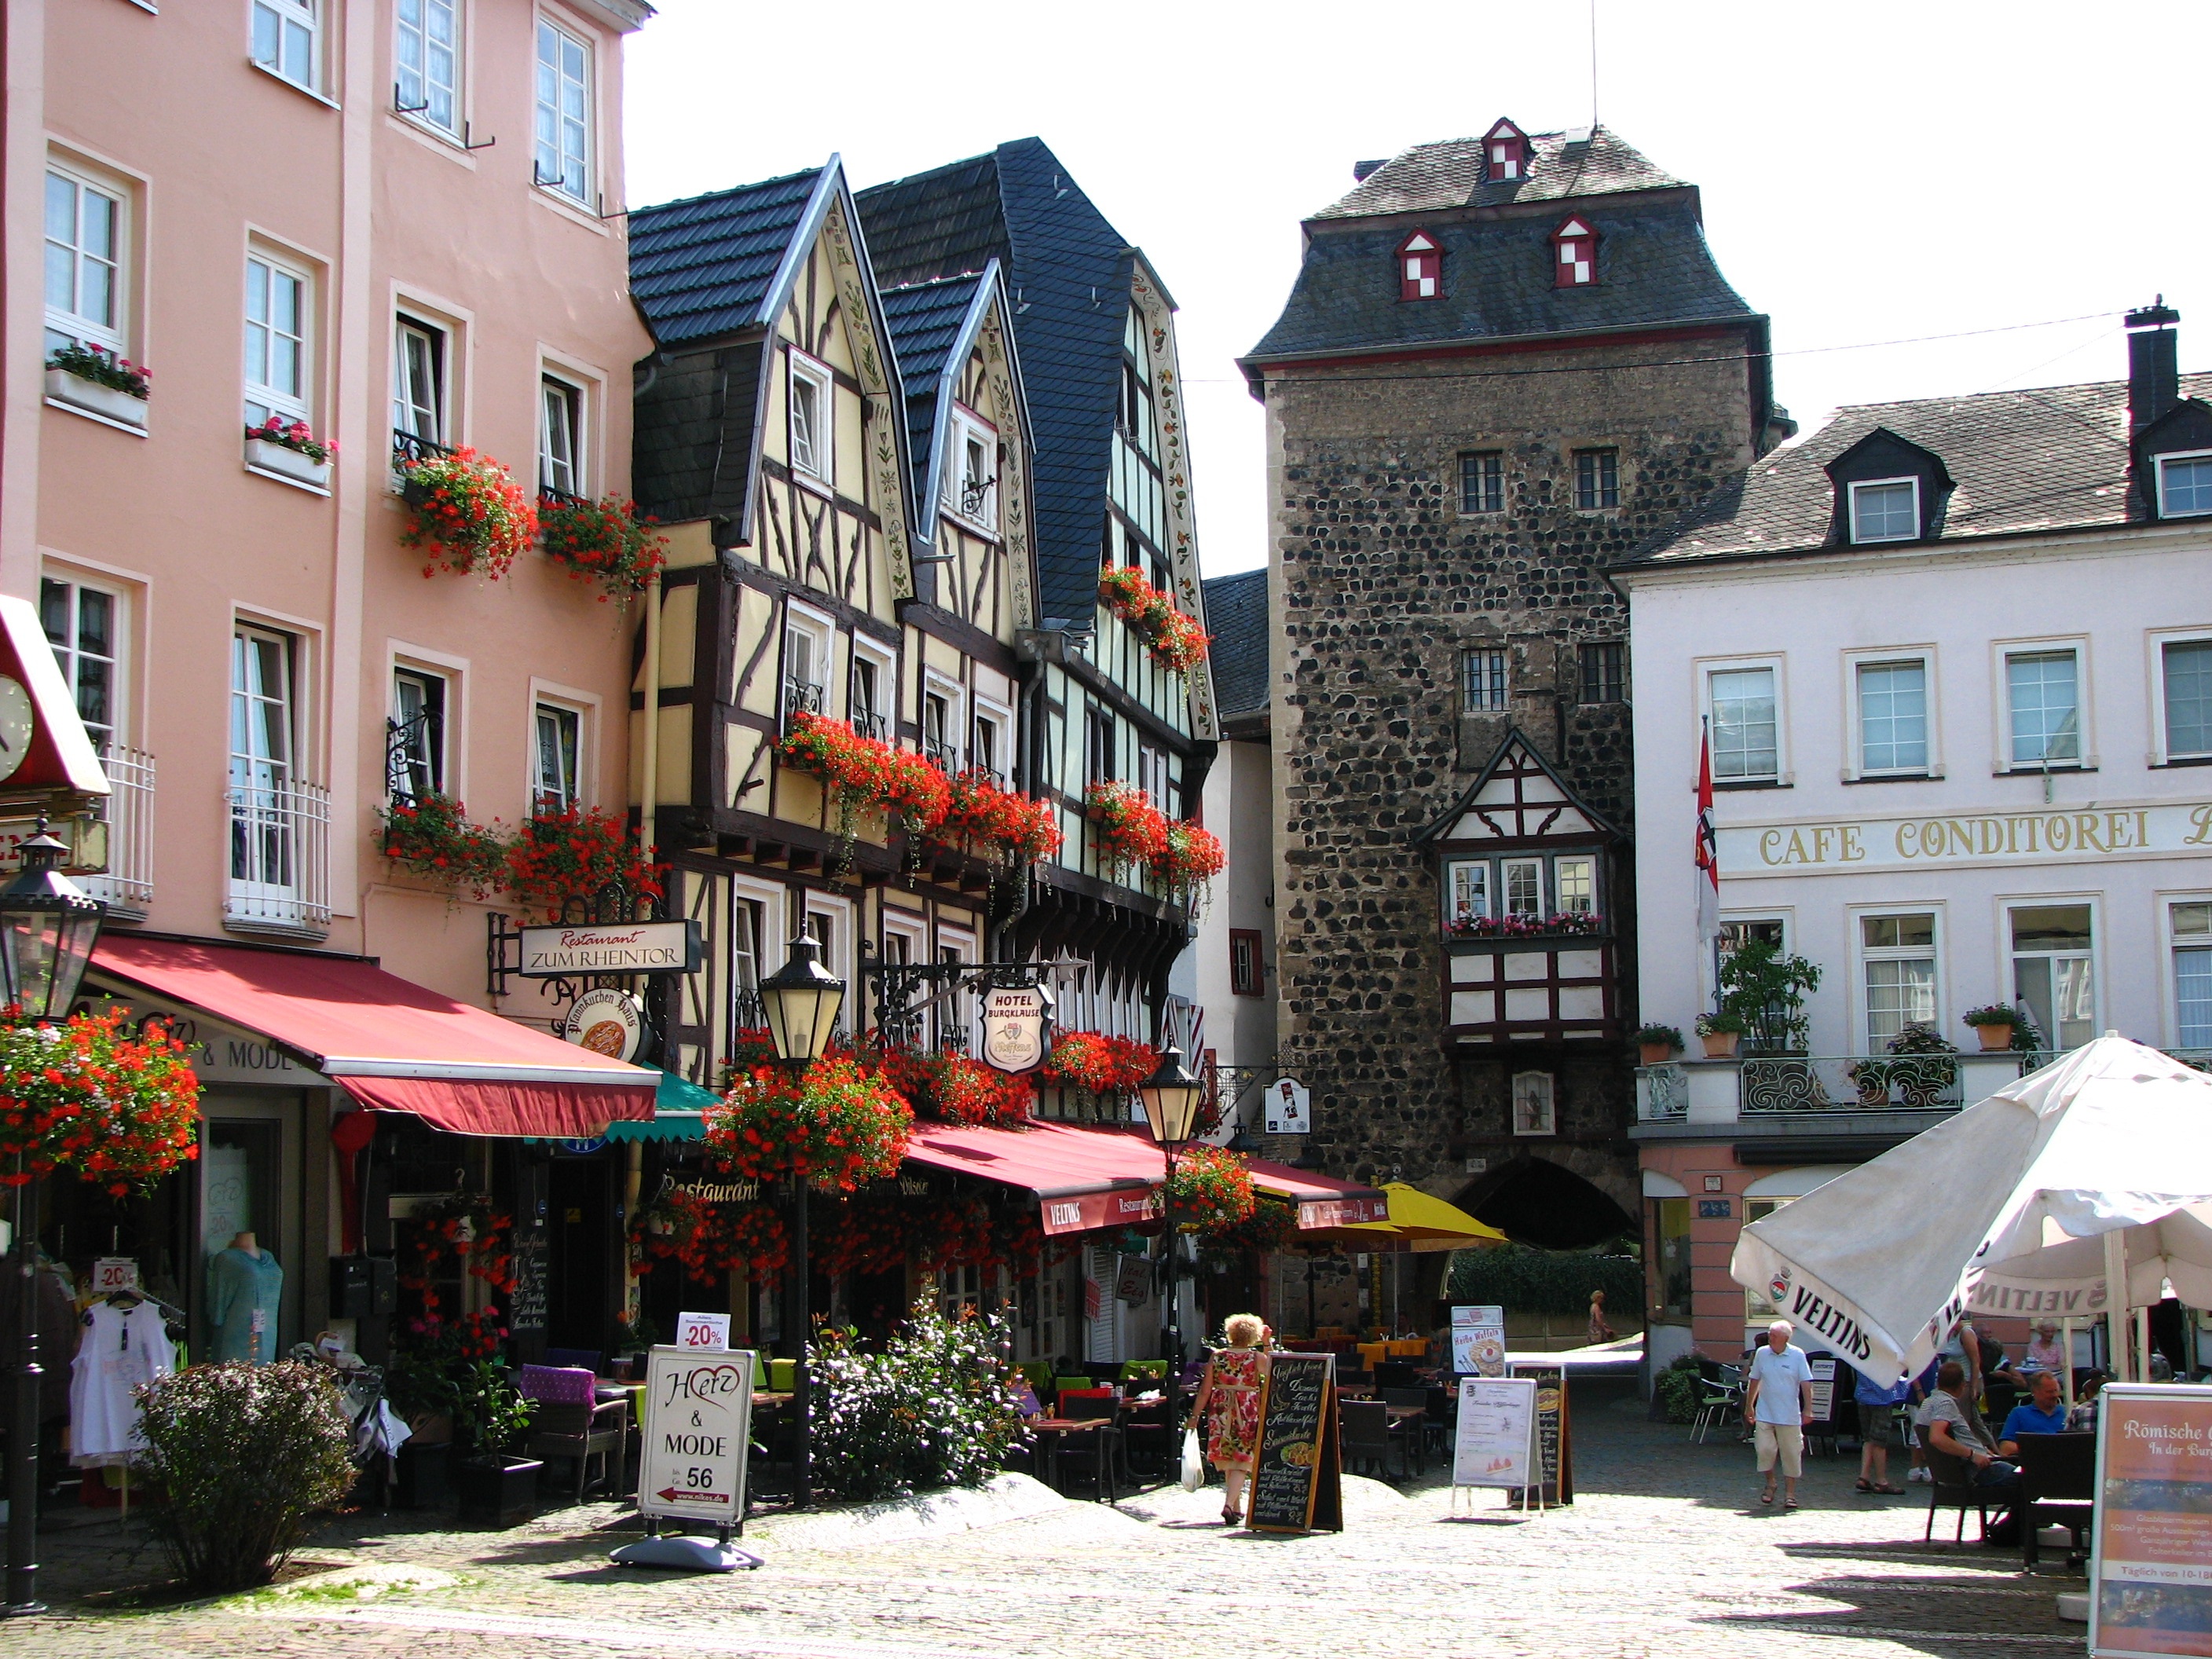
road, street, town, city, cityscape, downtown, village, tower, plaza, market, tourism, waterway, public space, shops, homes, town square, linz, neighbourhood, city gate, fachwerkhaus, truss, pedestrian zone, human settlement, linz am rhein, buy restaurant